Jaimes McKee

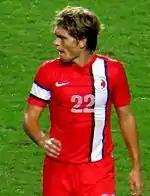
McKee playing for Hong Kong against UAE on 15 October 2013.

McKee held a British passport but his permanent residency in Hong Kong allowed him to become a Hong Kong passport holder. He was able to represent the Hong Kong national football team.